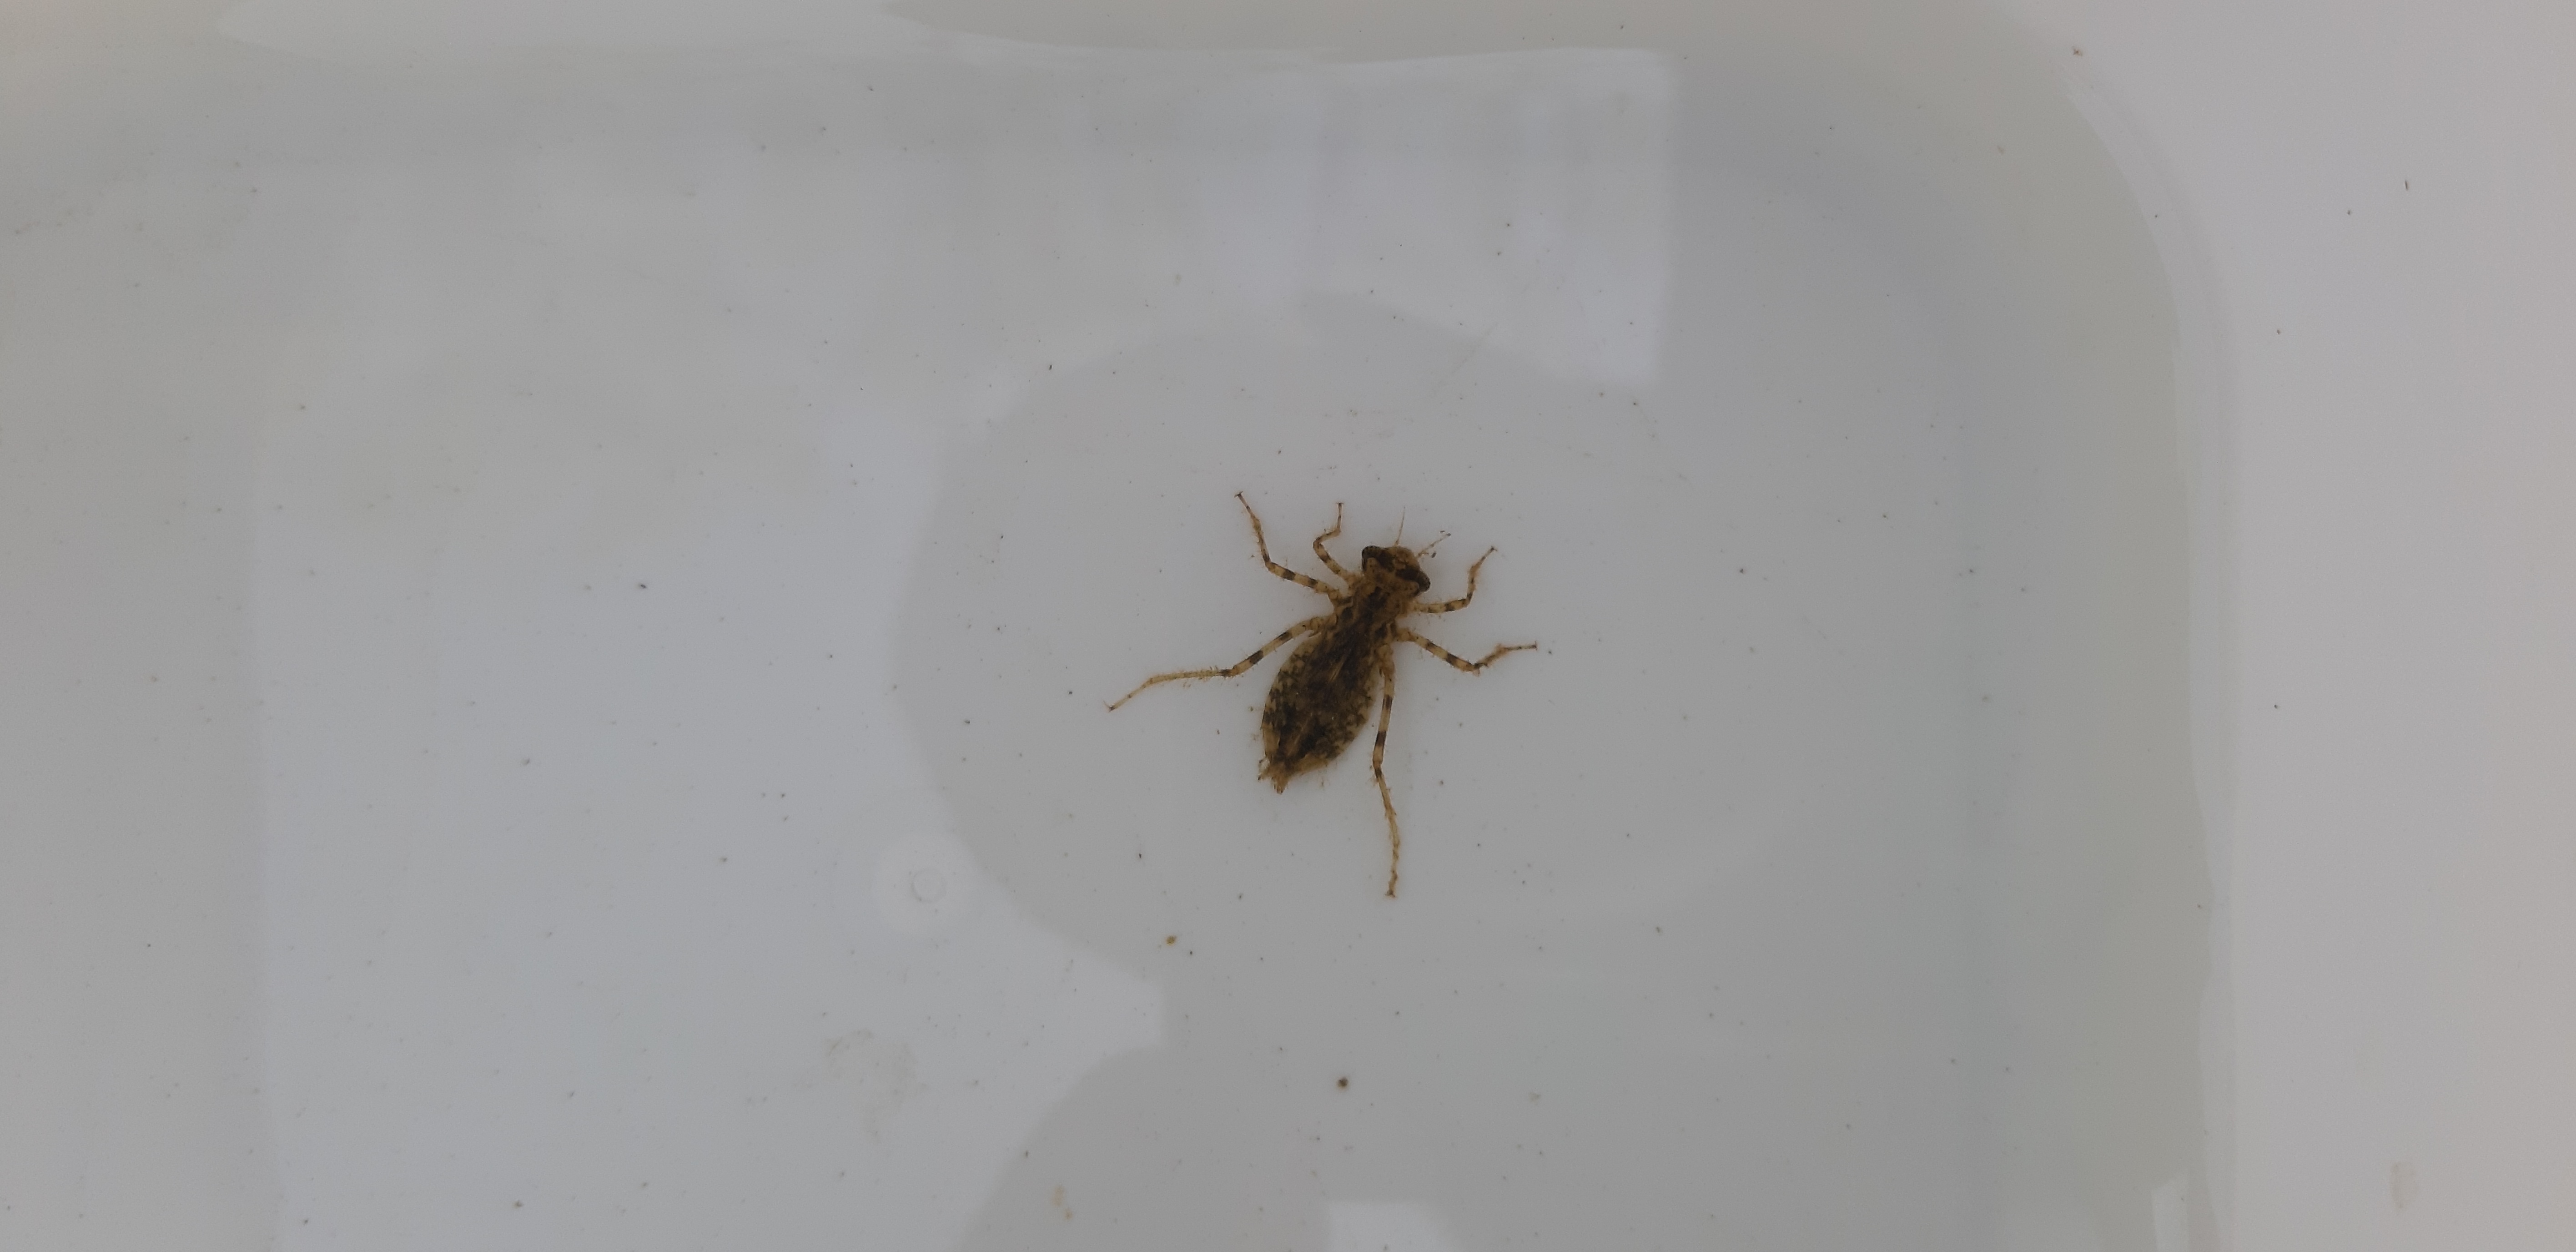
Macroinvertebrate group: dragonflies